The Air Patrol

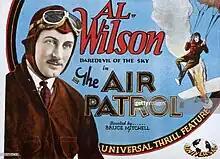
Lobby card

The Air Patrol is a 1928 American silent drama film directed by Bruce M. Mitchell and written by William Berke and Gardner Bradford from a story by Al Wilson, the film's star. The film stars Al Wilson, Elsa Benham, Jack Mower, Frank Tomick, Monte Montague, and Taylor N. Duncan. The film was released on January 1, 1928, by Universal Pictures. "The Air Patrol" was one of a series of films that showcased the exploits of the stunt pilots in Hollywood.